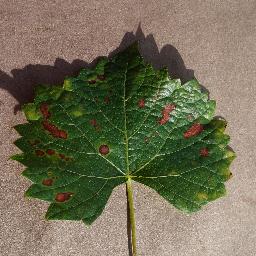
Label: Grape___Esca_(Black_Measles)